Riflemaker

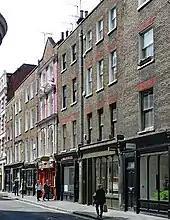
Beak Street, Riflemaker's building at number 79 being the second from the right

Riflemaker is a contemporary art business and exhibition space in London specialising in exhibiting and representing emerging artists. The building is a historic gunmaker's workshop off Regent Street. Built in 1712, it is one of the oldest public buildings in the West End of London. Riflemaker is also a publisher of artists books and host of a variety of events including poetry, music, film events, talks, discussions and performances in the space.